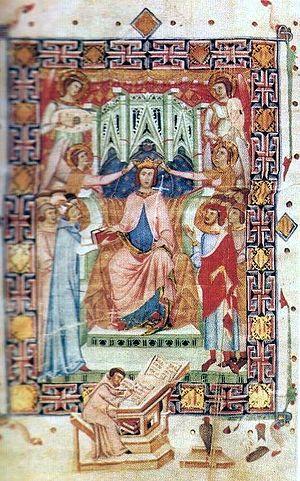
Raymond Lulle est un philosophe, poète, théologien, missionnaire, apologiste chrétien et romancier majorquin. Il naît vers 1232 à Palma de Majorque et meurt en 1315, probablement en mer, au large de son île natale.
Jacques III, roi de Majorque, comte de Roussillon et de Cerdagne, seigneur de Montpellier et prétendant à la principauté d'Achaïe, est un souverain catalan du XIVᵉ siècle.
La Maison de Barcelone parfois nommée Maison de Catalogne est le nom de la dynastie fondée par Guifred le Velu comte de Barcelone.
Jacques II né le 31 mai 1243 à Montpellier, mort le 29 mai 1311 dans la Cité de Mallorca, roi de Majorque, comte de Roussillon et de Cerdagne, baron d'Aumelas et seigneur de Montpellier, de 1276 à sa mort.